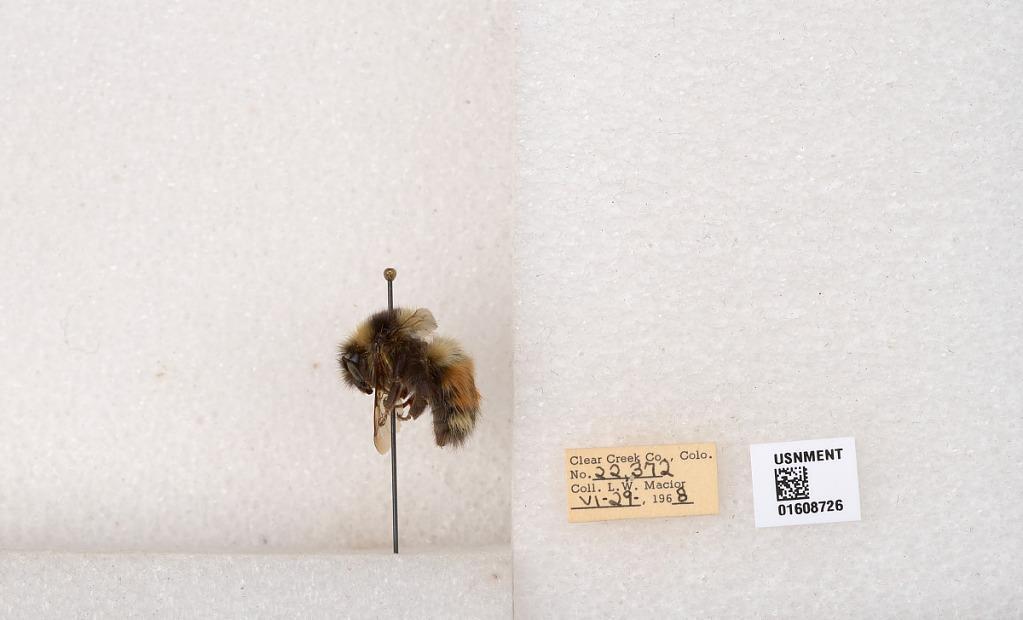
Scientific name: Bombus (Pyrobombus) sylvicola Kirby
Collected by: L. Macior
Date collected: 1968-6-29
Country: United States
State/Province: Colorado
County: Clear Creek
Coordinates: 39.6891, -105.644